Kerma culture

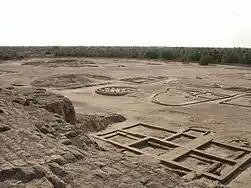
Excavations at Kerma

The Middle Kerma Period, coinciding with the Middle Kingdom of Egypt, continued from the reigns of Amenemhat I to Sobekhotep IV ( BC). This is when Egypt began the conquest of Lower Nubia. The Twelfth Dynasty of Egypt Pharaoh Senwosret I established forts at Ikkur, Quban, Aniba, Buhen, and Kor. The fort at Qubban protected gold mining operations along Wadi Allaqi and Wadi Gabgaba.